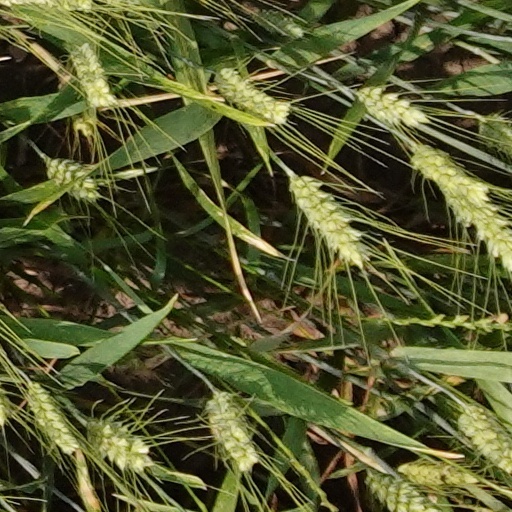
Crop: wheat